Rebel Raiders: Operation Nighthawk

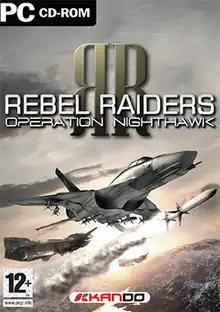

Rebel Raiders: Operation Nighthawk (or Rebel Raiders) is an action flight video game developed by French studio Kando Games for Windows, Wii, and PlayStation 2 (PS2). The Windows and PlayStation 2 versions were released in 2005, while the Wii version was released on September 23, 2008.